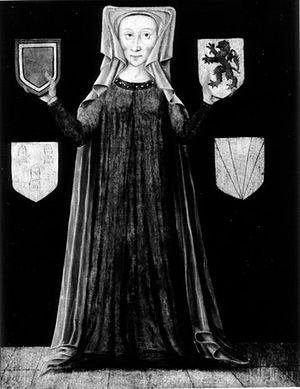
Cette page dresse une liste de personnalités mortes au cours de l'année 1290 :
Cet article donne la liste des héritiers successifs du trône d'Écosse depuis l'avènement de David Iᵉʳ en 1124 jusqu'à l'Acte d'Union de 1707. Contrairement à d'autres monarchies, les règles de succession n'ont pas inclus la loi salique, mais les droits des femmes n'ont cependant pas toujours été respectés. Les héritiers mâles ont porté le titre de duc de Rothesay, créé en 1398 sur décision du roi Robert III en faveur du premier descendant mâle du monarque, qui est aujourd'hui porté par les héritiers du trône britannique.
Deborgail ou Devorguilla de Galloway est l'épouse de Jean de Bailleul, mort en 1268, l'un des régents d'Écosse pendant la minorité du roi d'Alexandre III.